Archaeology of the Americas

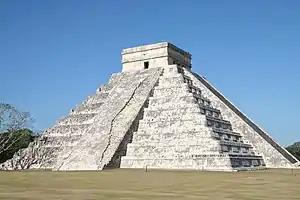
Temple of Kukulcan in Chichen Itza located on top of Kukulcan pyramid

The archaeology of the Americas is the study of the archaeology of the Western Hemisphere, including North America (Mesoamerica), Central America, South America and the Caribbean. This includes the study of pre-historic/pre-Columbian and historic indigenous American peoples, as well as historical archaeology of more recent eras, including the trans-Atlantic slave trade and European colonization.